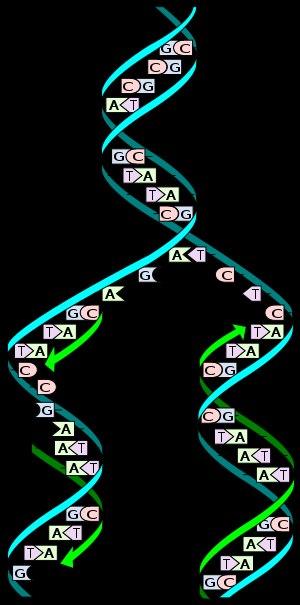
L'épigénétique est la discipline de la biologie qui étudie la nature des mécanismes modifiant de manière réversible, transmissible et adaptative l'expression des gènes sans en changer la séquence nucléotidique.